Roman Catholic Diocese of Green Bay

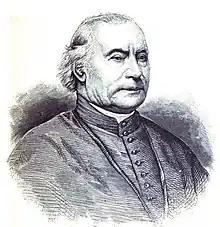
Archbishop Henni (1887)

Catholic jurisdiction for the new Wisconsin Territory passed to the Diocese of Bardstown in 1808, then the Diocese of Cincinnati in 1821. The first new Catholic church in the Green Bay area in over 100 years was constructed in Fort Howard in 1825. Its parishioners included many French Canadians living in the settlement.